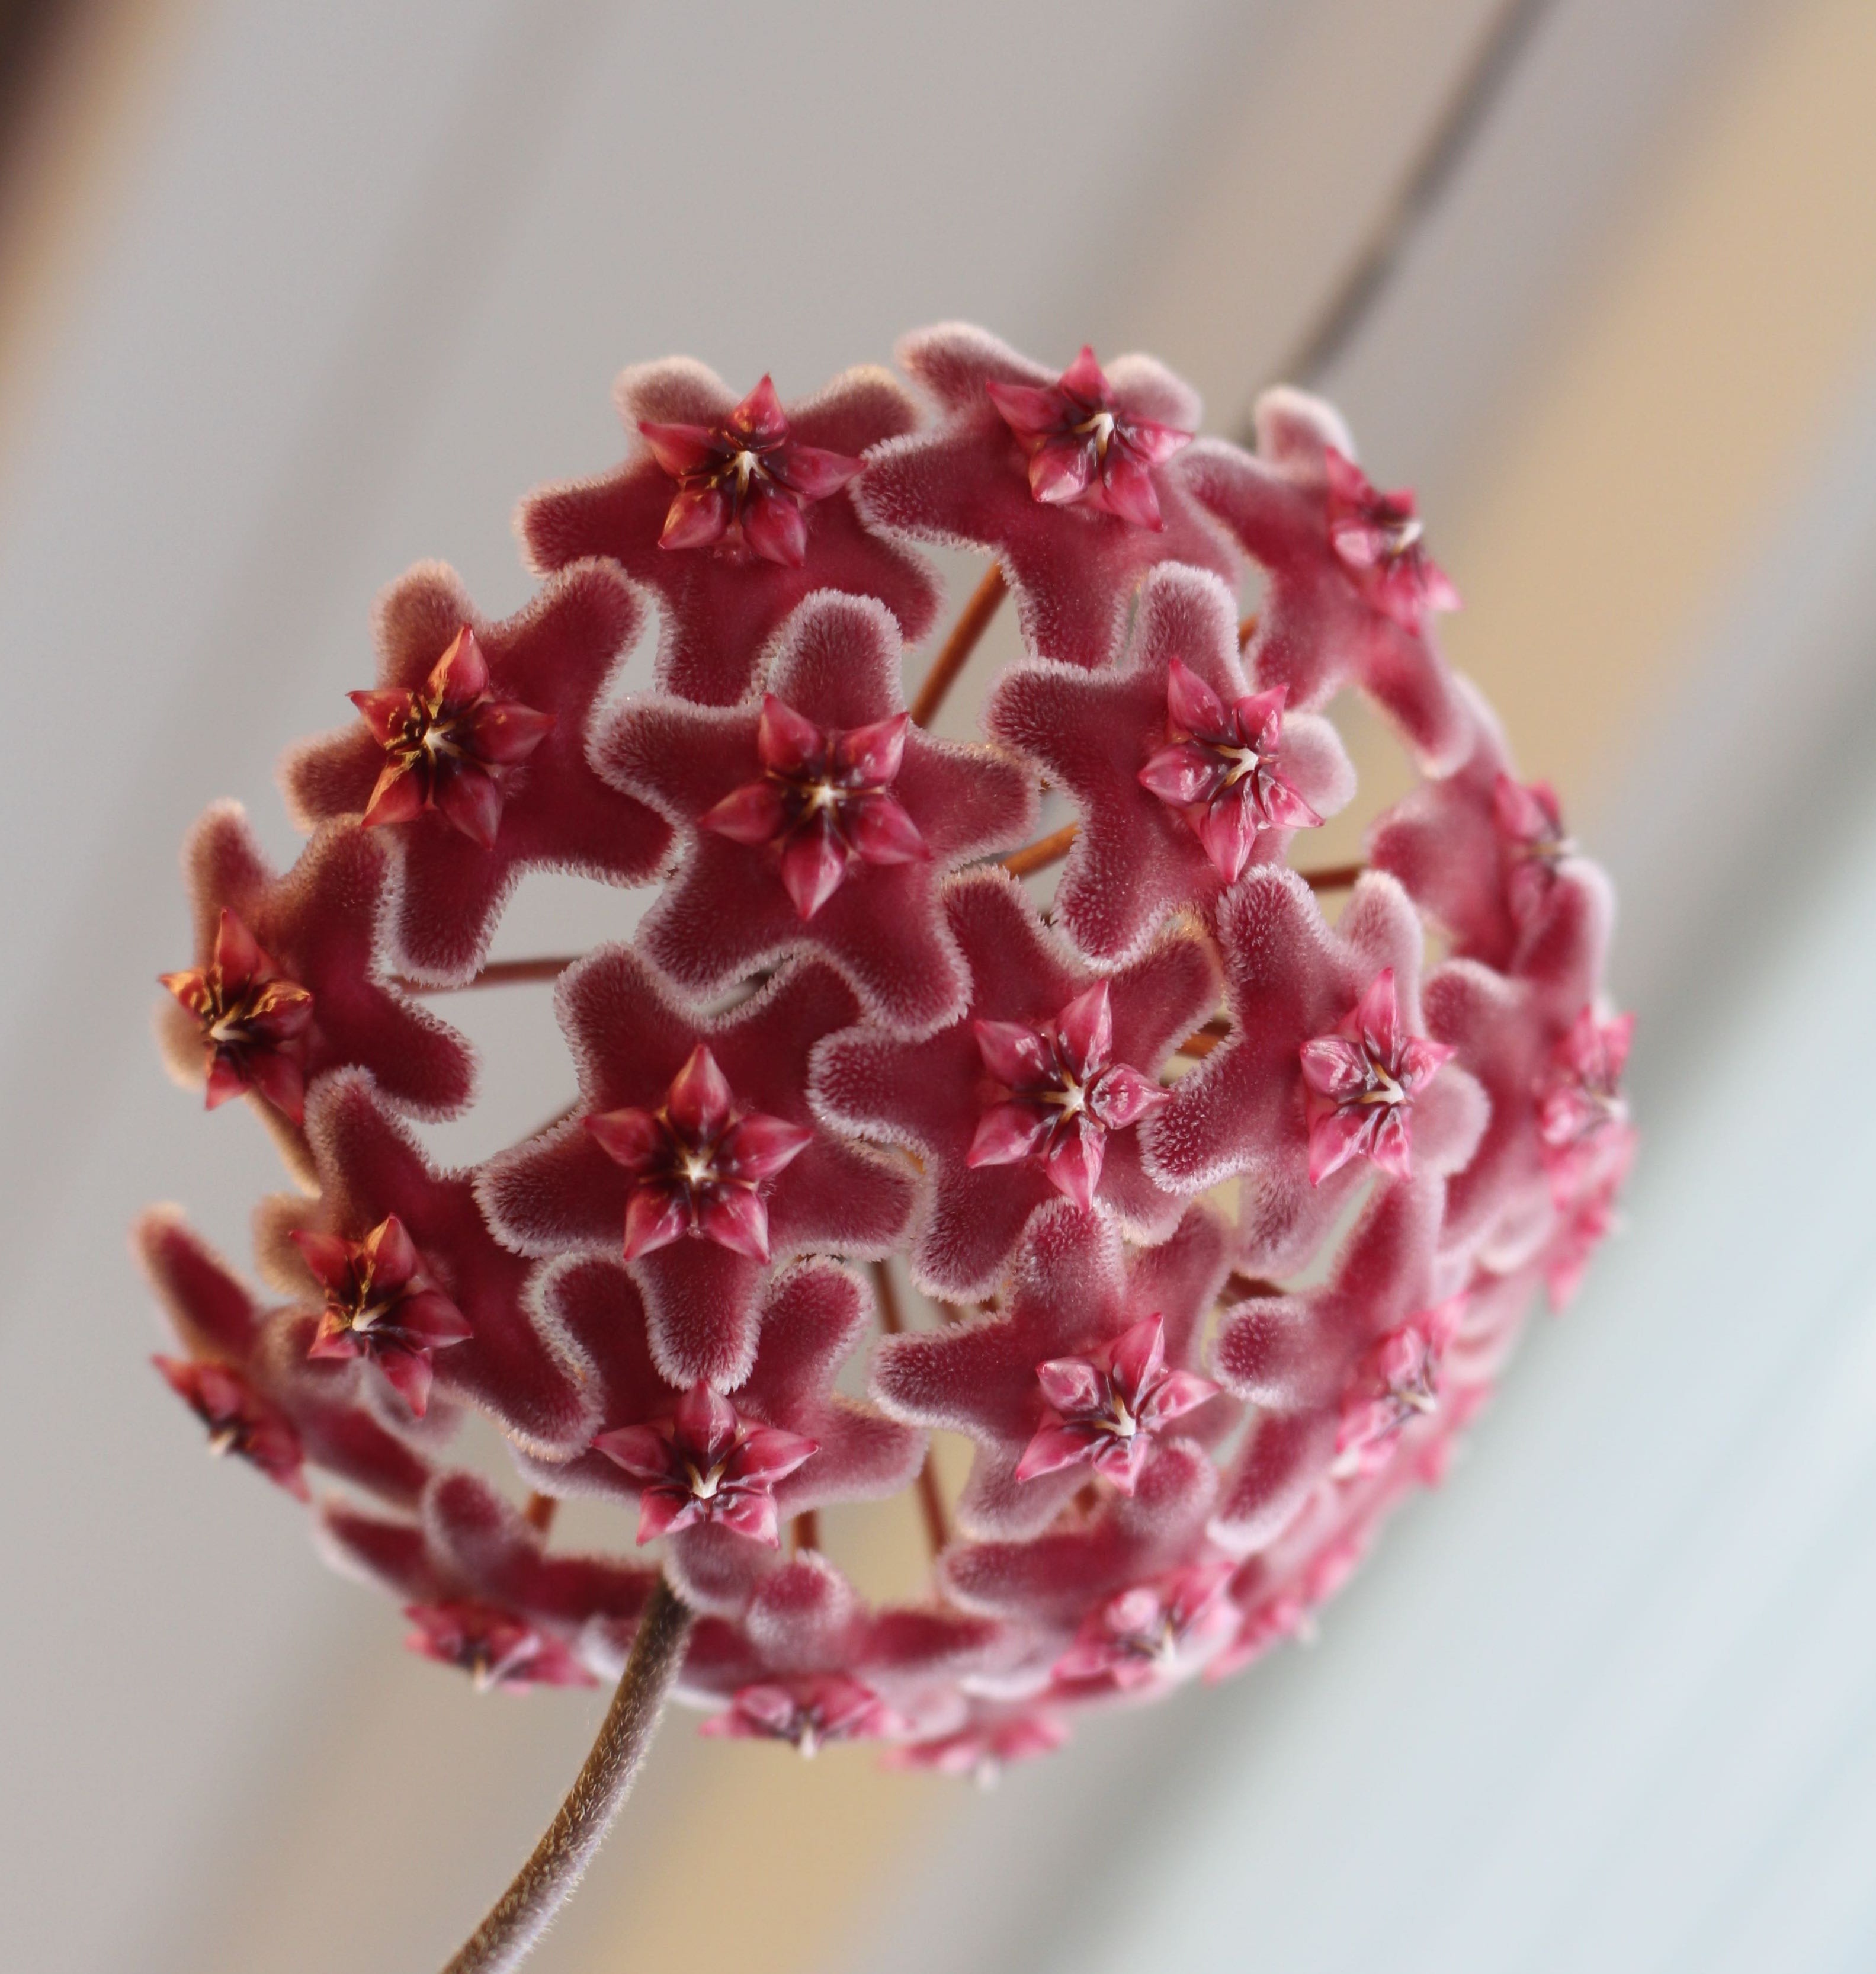
light, plant, fruit, flower, petal, food, red, produce, pink, macro photography, hoya, flowering plant, porcelain flower, land plant, pubicalyx